Wout van Aert

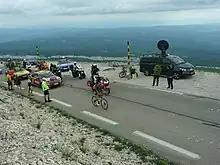
van Aert riding to victory on Mont Ventoux on Stage 11 of the 2021 Tour de France

On 7 July Van Aert won Stage 11 of the Tour de France by attacking on the last climb of Mont Ventoux, over from the finish. Afterwards Van Aert said this victory on such an iconic mountain stage "may be the best victory of my career". On 17 July, Van Aert won Stage 20, which was a individual time trial, in the time of 35 minutes, 53 seconds. The following day, Van Aert won the final stage of the race to take his third stage win at the race, crossing the finish line on the Champs-Élysées, ahead of Jasper Philipsen and Mark Cavendish. After the race, Van Aert said that his results were "priceless", as he became the first rider to win a mountain stage, an individual time trial and a bunch sprint in the same Tour since Bernard Hinault in 1979.